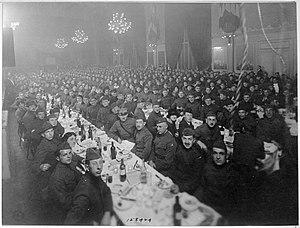
L’histoire des Juifs aux États-Unis est liée aux vagues d'immigration européennes dues aux perspectives sociales et économiques des États-Unis d'Amérique et alimentées par l'antisémitisme et les persécutions des Juifs d'Europe. L'antisémitisme aux États-Unis a de fait toujours été moins répandu qu'en Europe.
Les États-Unis sont impliqués dans la Première Guerre mondiale avant leur entrée en guerre. Lors du vote de la déclaration de guerre officielle, le 6 avril 1917, par le Congrès des États-Unis aux côtés — mais non au sein — de la Triple-Entente, ceux-ci sont déjà engagés aux côtés des démocraties et de nombreux citoyens américains combattent comme volontaires dans les forces alliées.
L'American Expeditionary Force est le nom donné au corps expéditionnaire américain en Europe durant la Première Guerre mondiale.